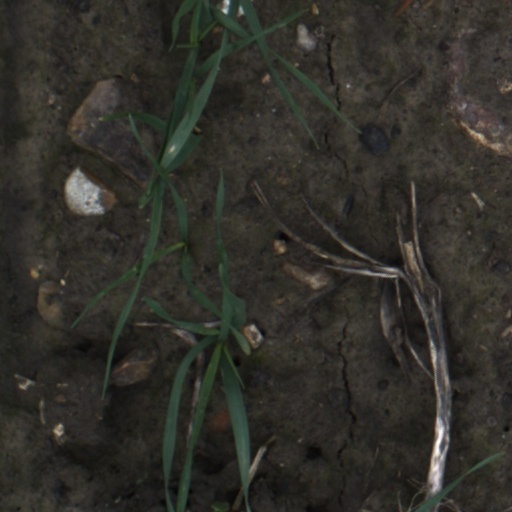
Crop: wheat